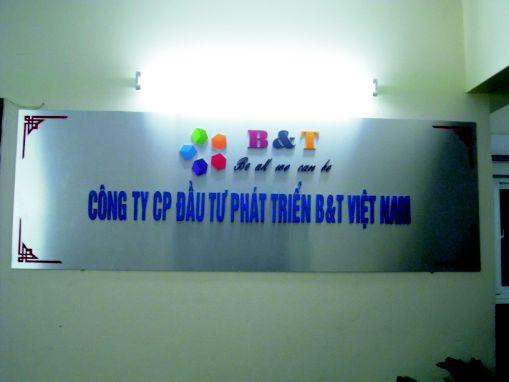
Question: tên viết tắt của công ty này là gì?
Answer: tên viết tắt của công ty này là b & t